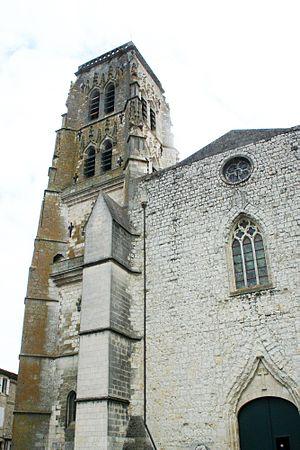
Façade et clocher, Cathédrale Saint-Gervais-Saint-Protais de Lectoure (Gers, France)
Mathieu Reguaneau, né en Touraine, mort à Lectoure entre 1505 et 1513, est un architecte, maître d’œuvre, sculpteur et peintre, auteur entre autres du clocher et de la façade de la cathédrale Saint-Gervais-Saint-Protais de Lectoure.
Les listes suivantes recensent les cathédrales catholiques de France.
Saint-Louis est une commune française de l'agglomération trinationale de Bâle, située dans le département du Haut-Rhin, en région Grand Est.